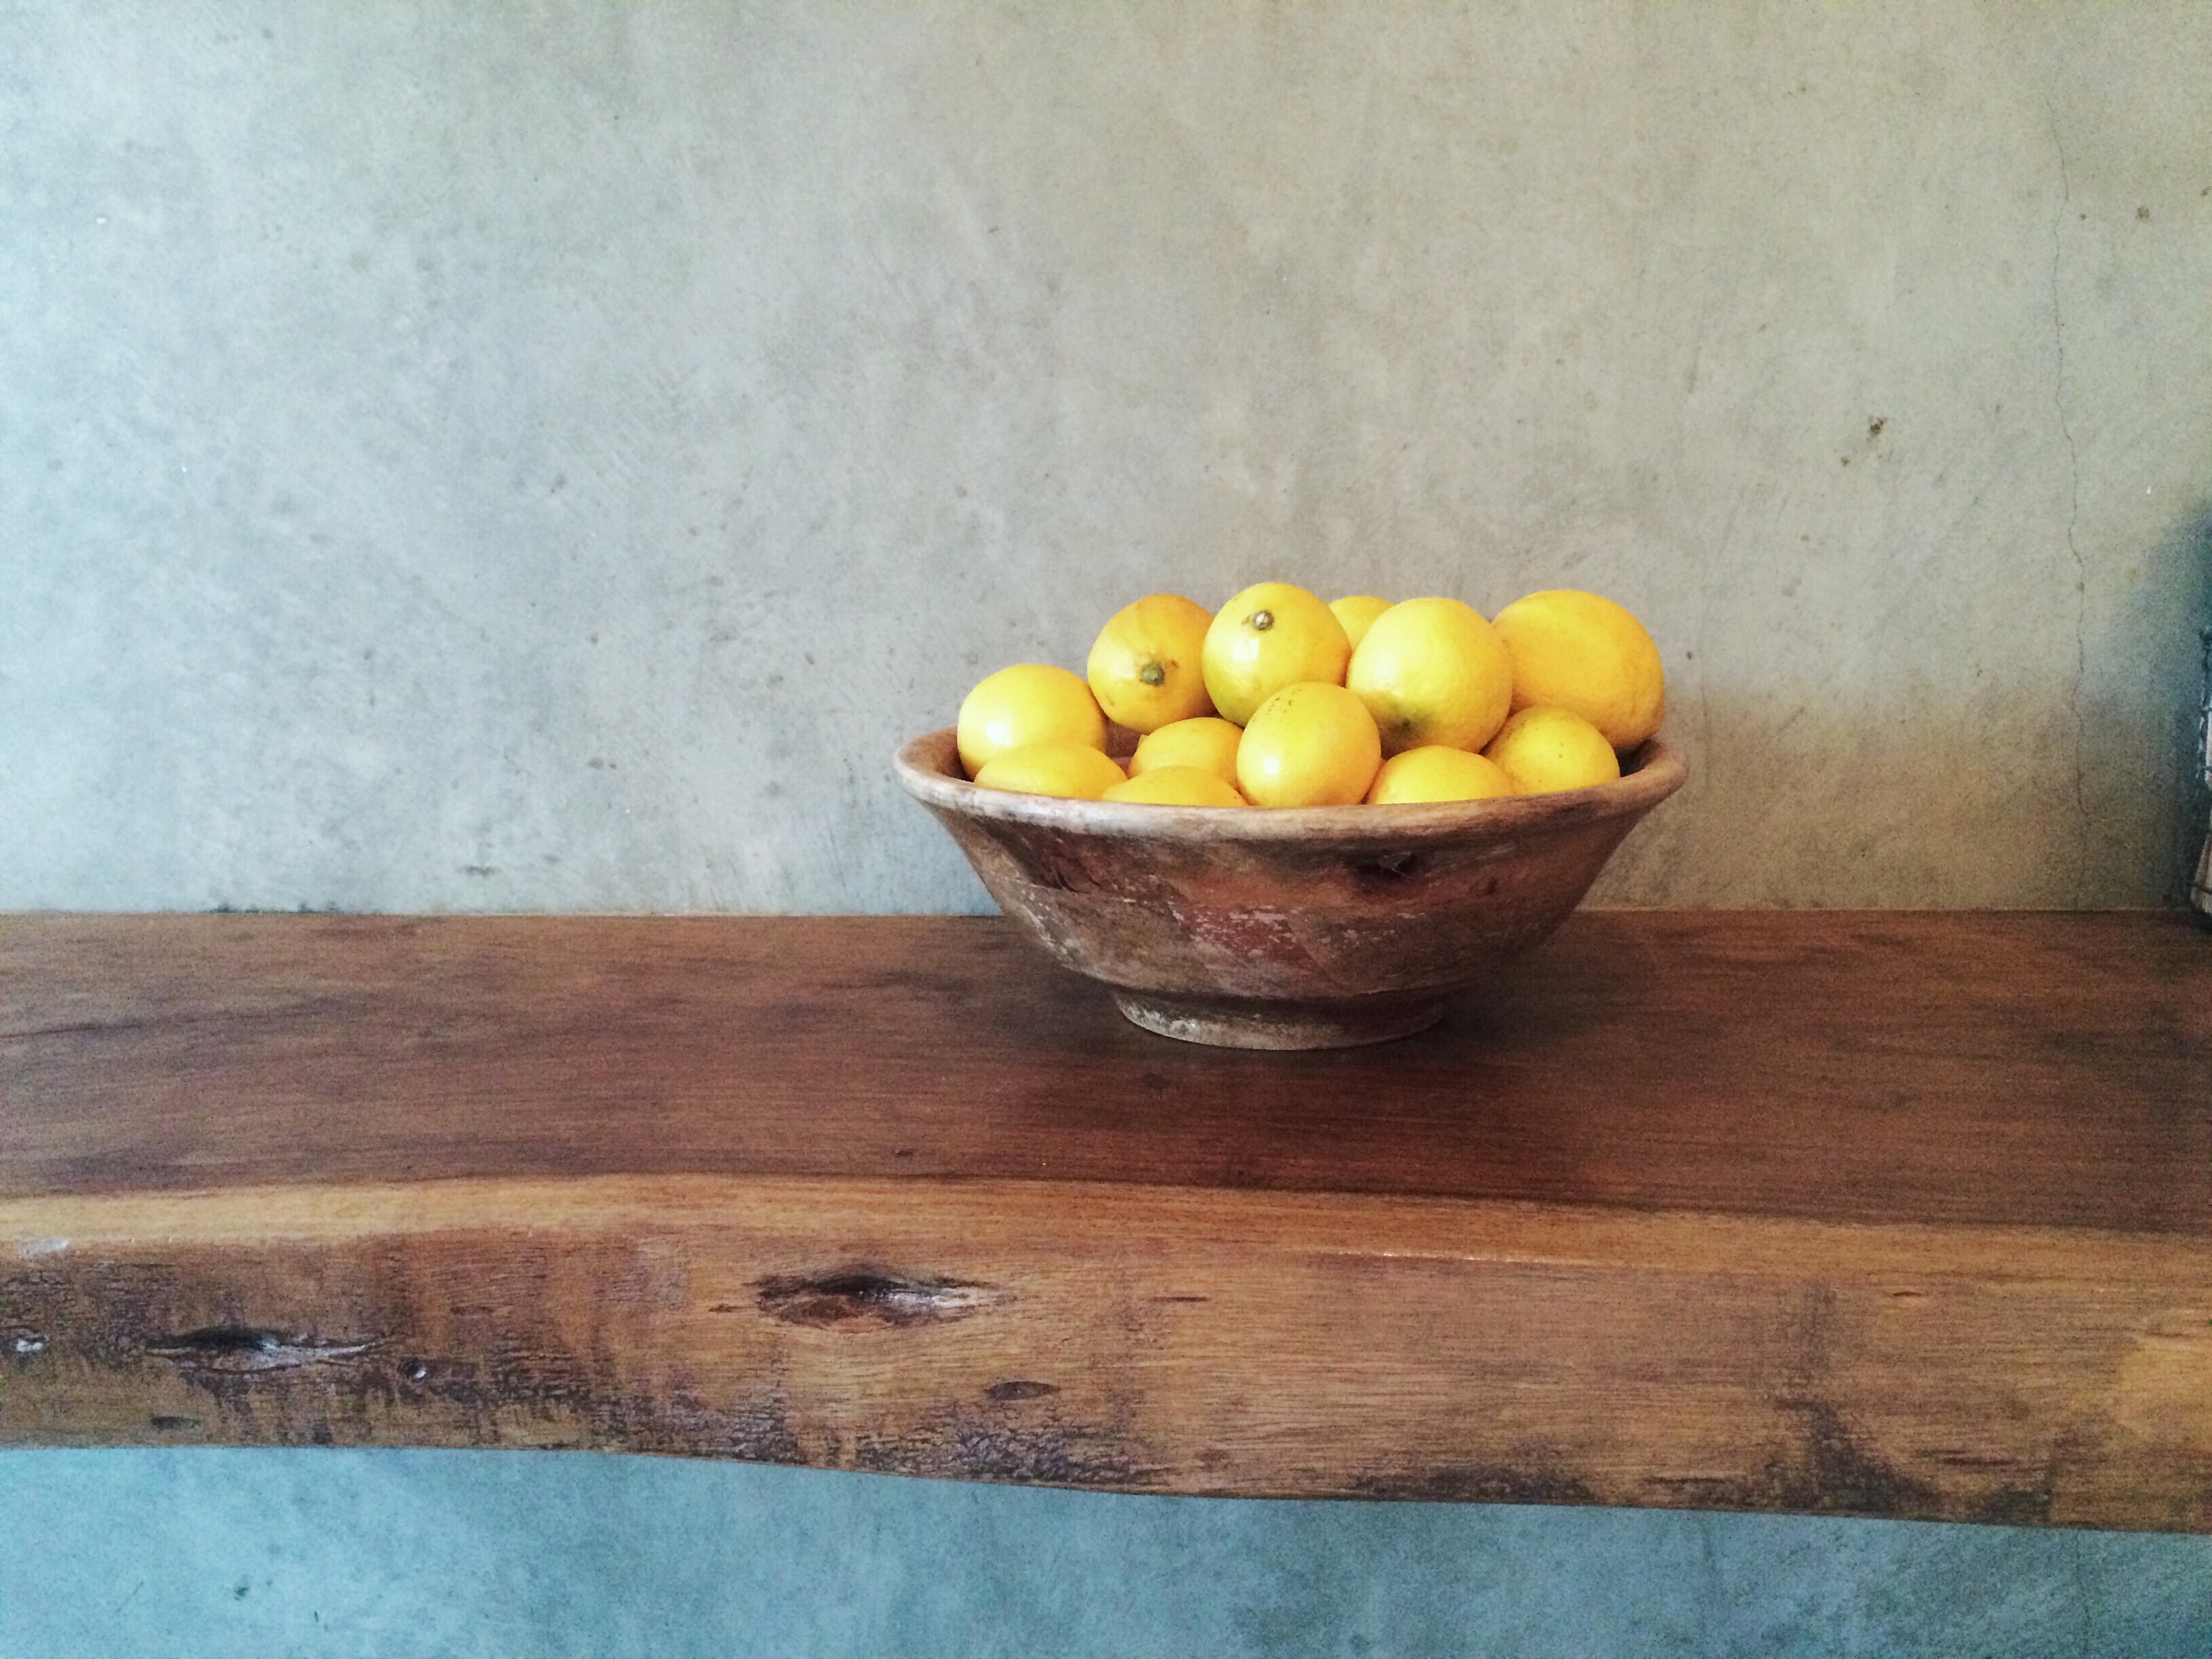
plant, wood, fruit, food, green, produce, still life, painting, flowering plant, land plant